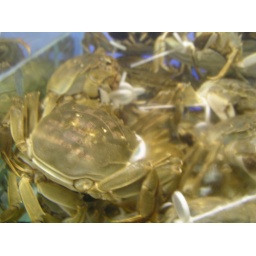
Found in Carrefour supermarket in Beijing. The male ones sold for RMB288 and the female ones RMB268 in the restaurant.